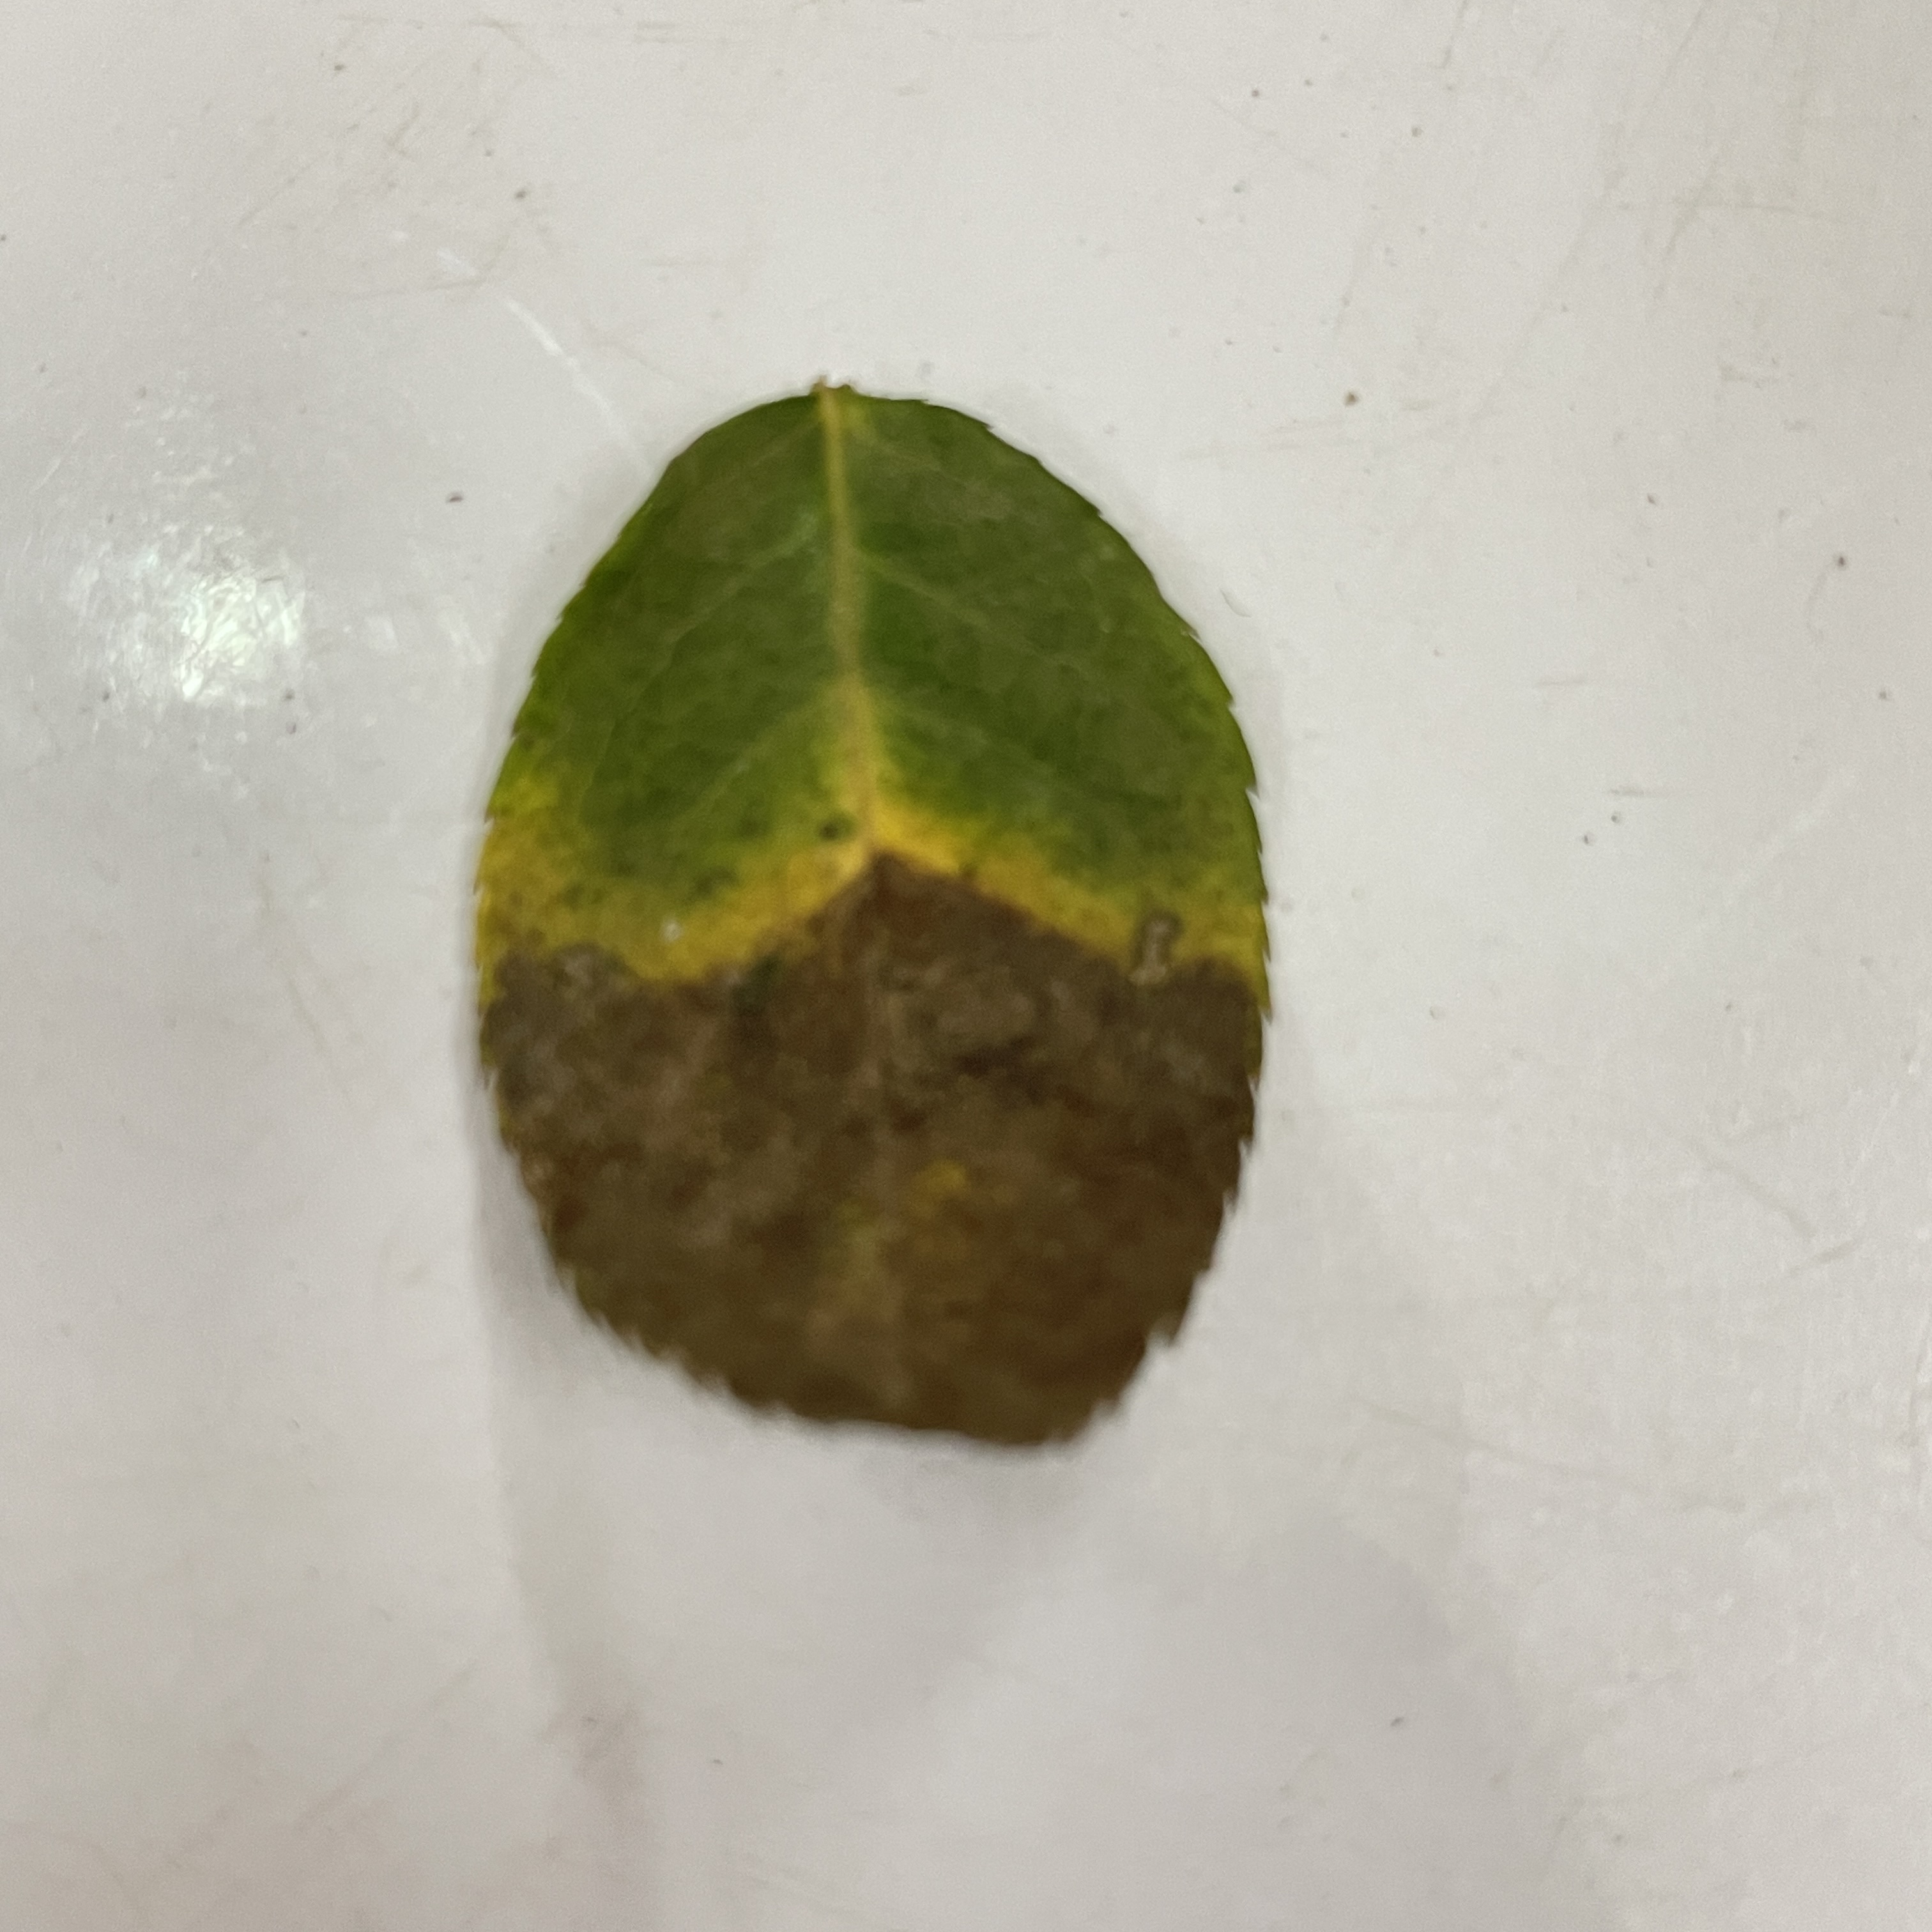
Label: Black Spot